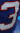
Number: 3